Stone County Courthouse (Mississippi)

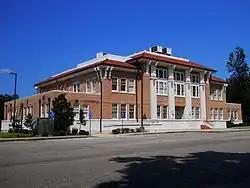
Stone County Courthouse, 2013

The Stone County Courthouse was constructed in 1917-18 and serves as the seat of county government for Stone County, Mississippi. The courthouse was designated a Mississippi Landmark in 1996.